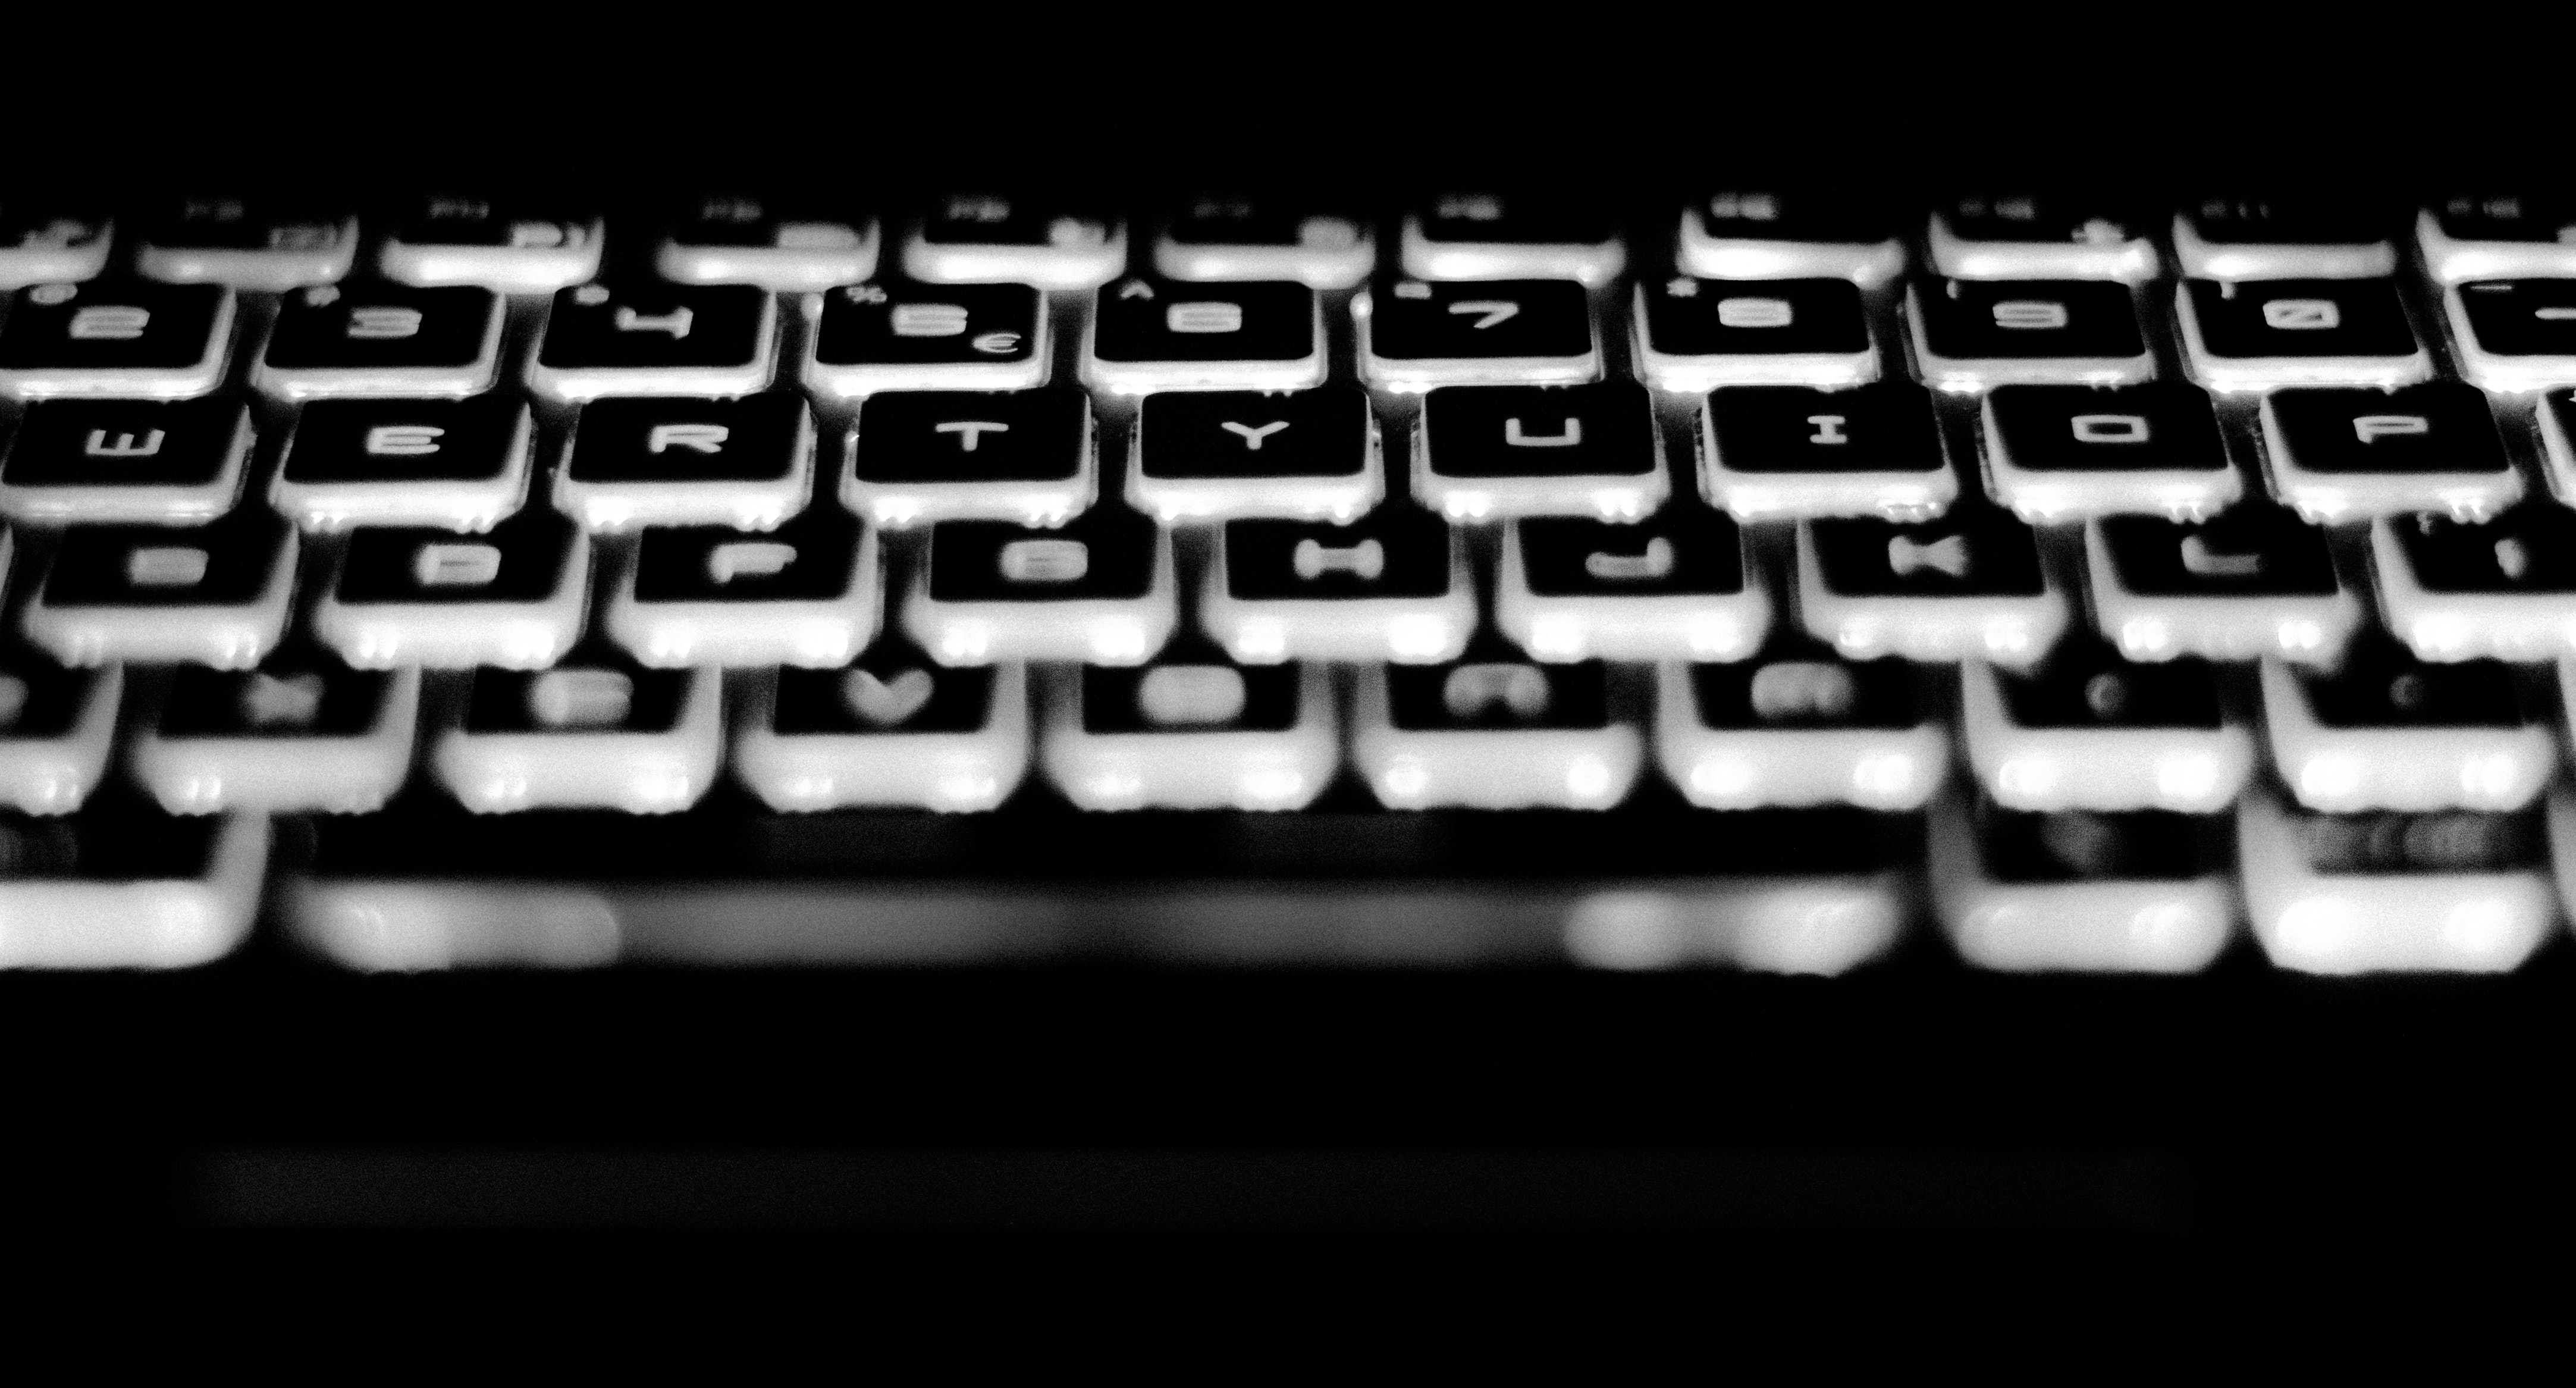
computer keyboard, black, text, space bar, technology, font, electronic device, computer component, input device, design, peripheral, keyboard, pattern, symmetry, computer, office equipment